France in the Eurovision Song Contest 1999

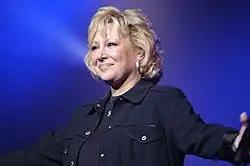
The jury panel of the national final included Marie Myriam who won the 1977 contest for France

France 3 organised the national final to its entry for the Eurovision Song Contest 1999. The broadcaster received 600 submissions for the competition and a two-member selection committee consisting of Monique Le Marcis (RTL Head of Musical Programming) and Catherine Régnier (M6 music programmer) selected twelve entries to compete in the national final. Songs in Arabic (Israhn), Basque (Kukumiku), Breton (Alex) and Hebrew (Anath) were also featured in addition to French.